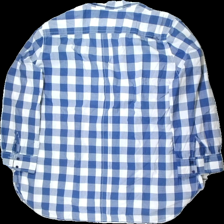
View: back
Type: Shirt
Category: Men
Brand: Not in the list
Brand text on label: number one
Colors: White, Blue, Purple
Material: 100% bomull
Pattern: Checkered print
Cut: Regular
Size: 48
Season: All
Stains: Minor
Damage: smuts fläckar
Damage location: bottom left
Price range: <50
Recommended usage: Export
Description: rutig skjorta med lila knappar